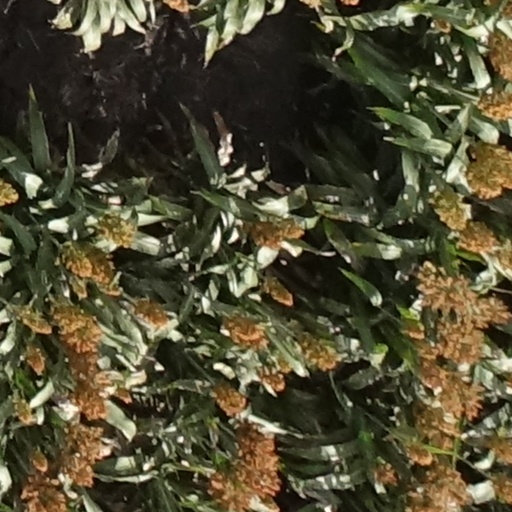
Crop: sorghum